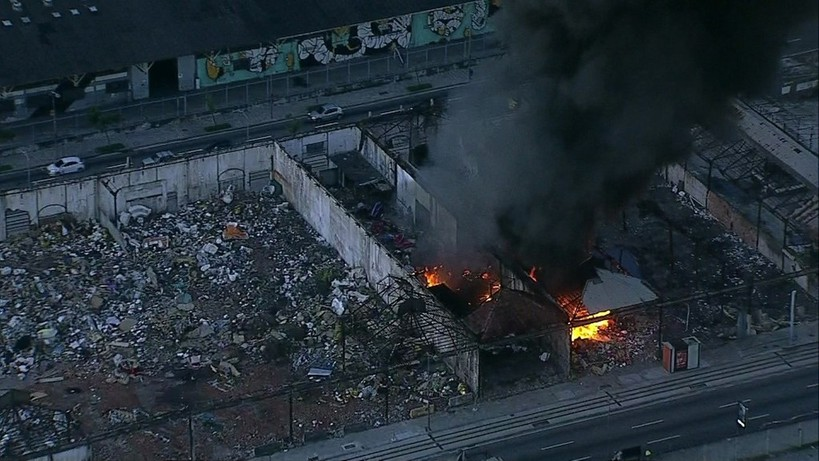
Fire: yes
Smoke: yes